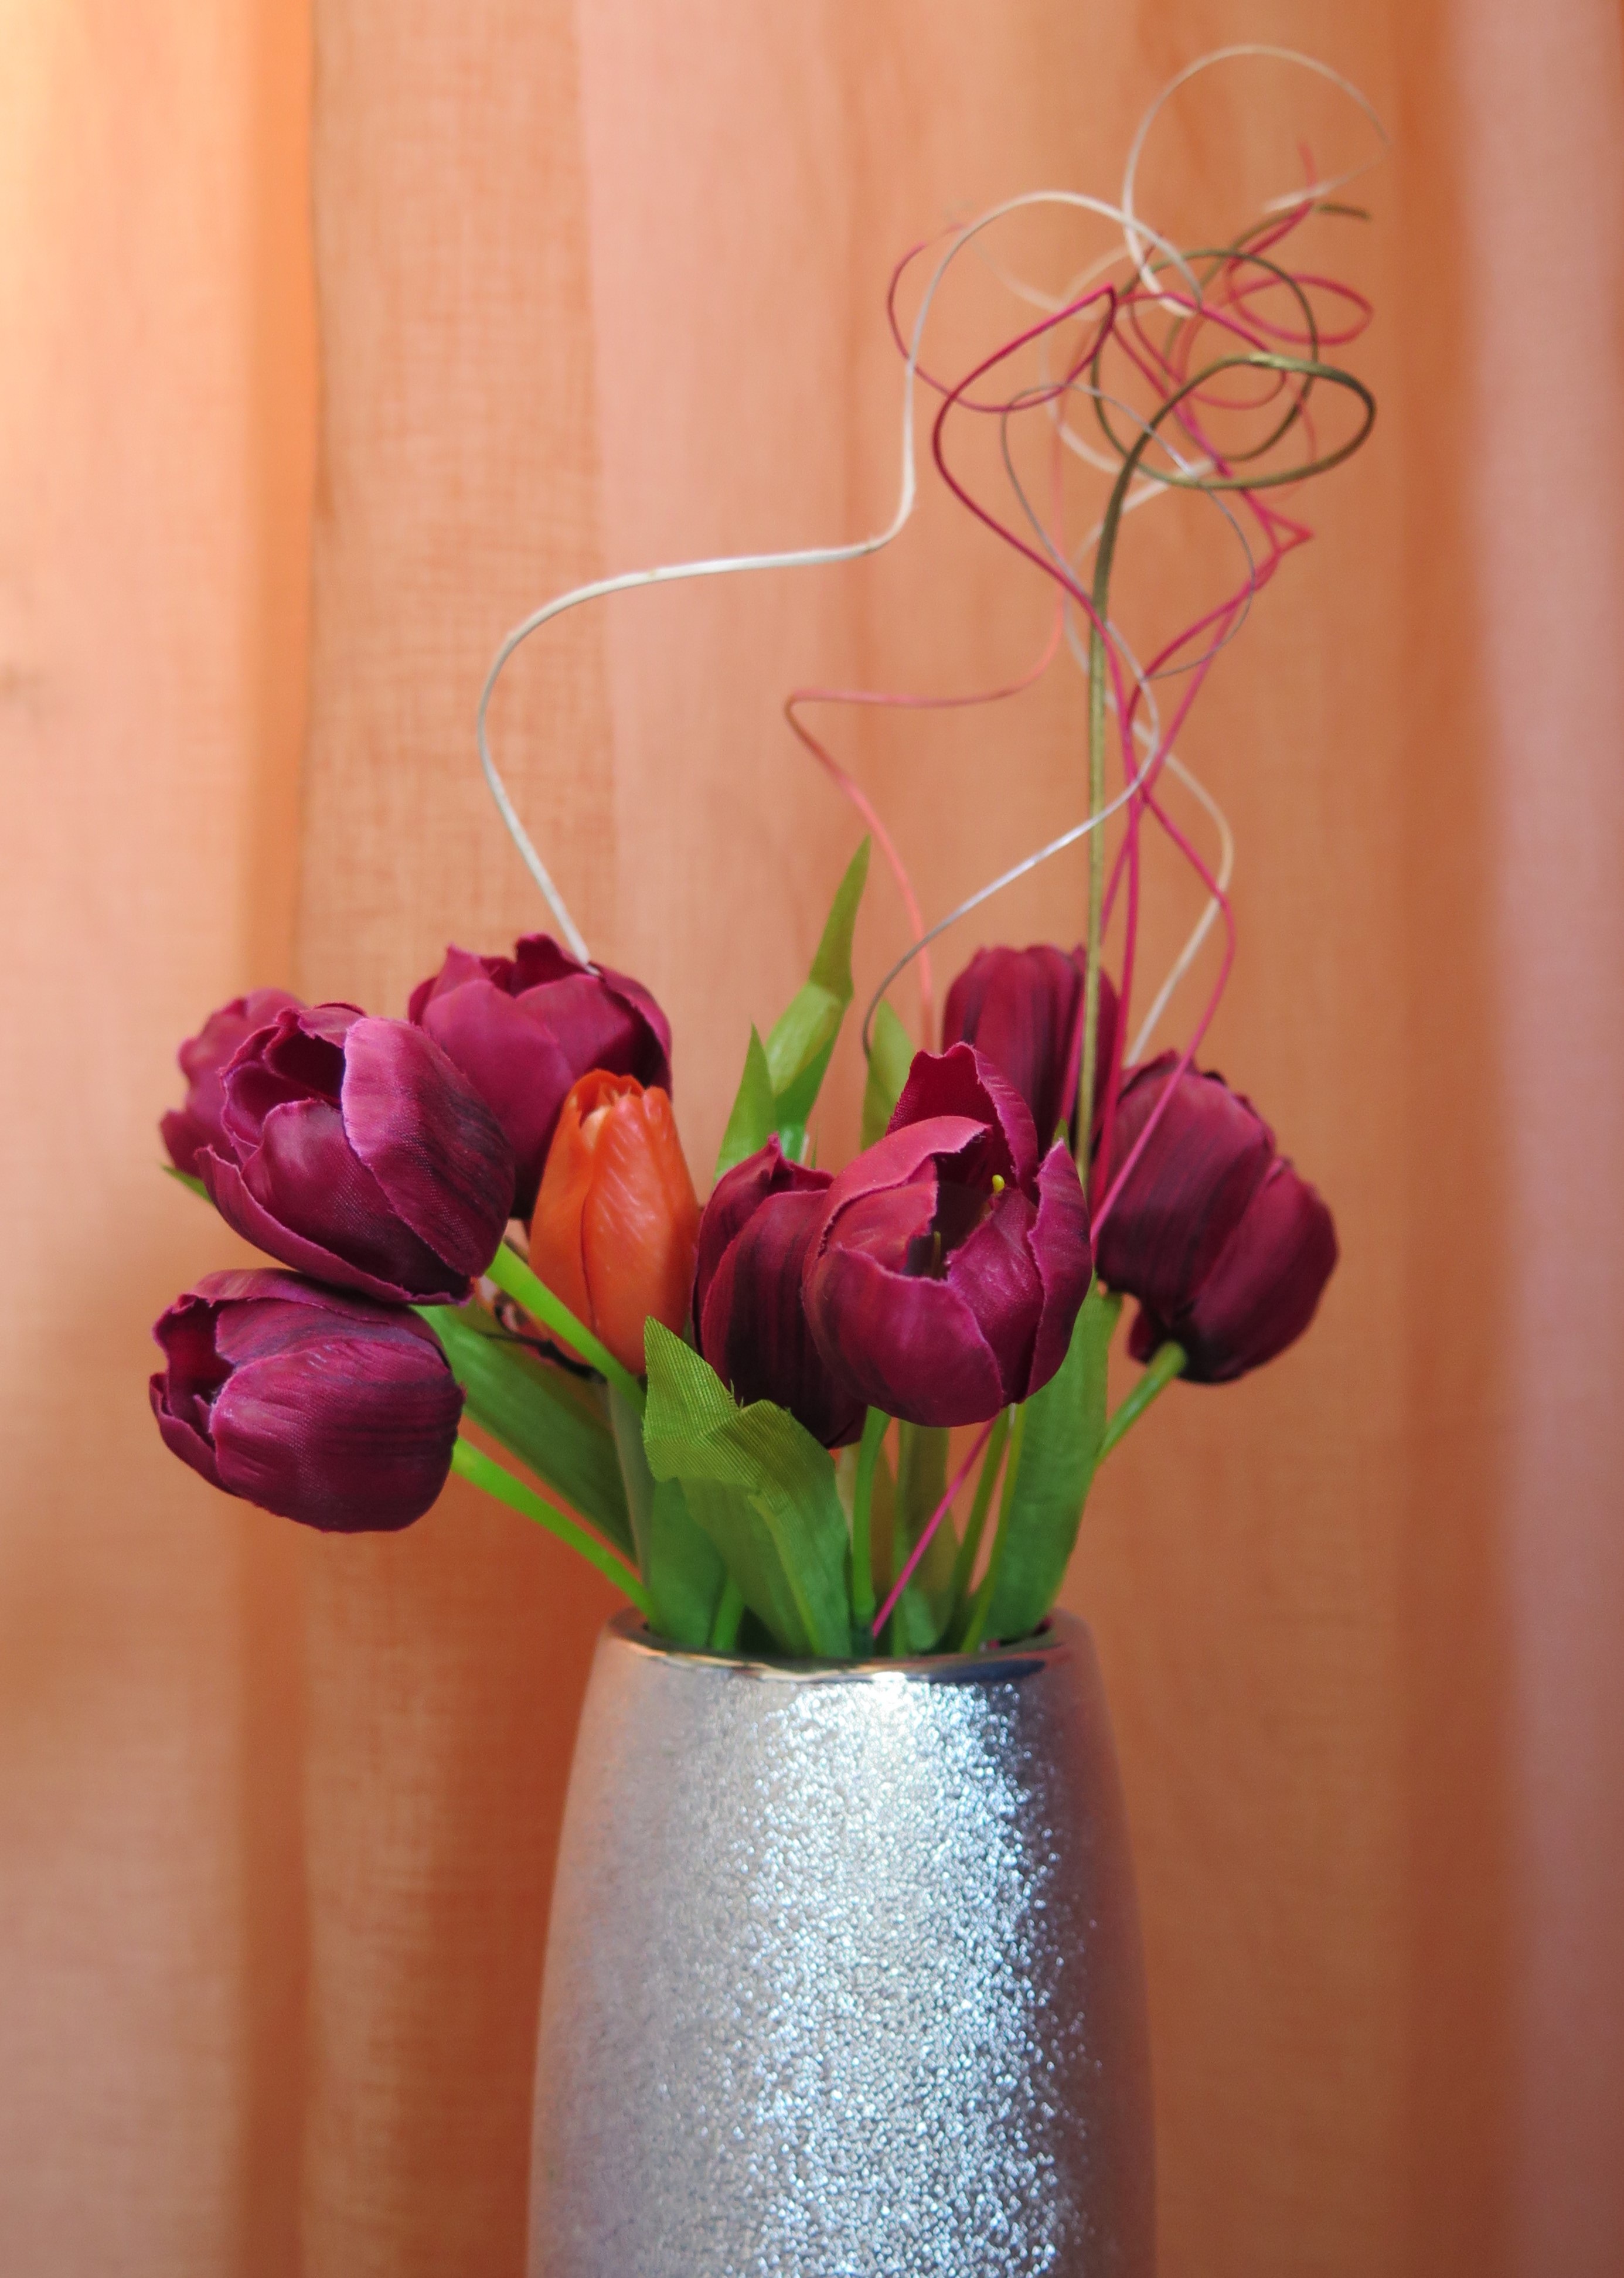
nature, blossom, plant, bunch, leaf, flower, petal, bloom, floral, celebration, tulip, bouquet, gift, vase, decoration, spring, green, red, color, holiday, fresh, blooming, colorful, yellow, garden, pink, flora, flowers, arrangement, art, happy, bright, seasonal, smelling, springtime, easter, anniversary, tulips, valentine, greeting, floristry, elegance, flowering plant, flower bouquet, cut flowers, floral design, plant stem, land plant, moth orchid, flower arranging